Nissan MR engine

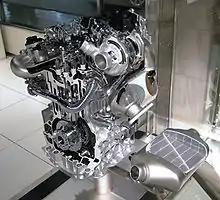
M9R turbo diesel engine

The MR20DD Hybrid is a Hybrid engine developed by Nissan with direct injection and twin variable valve timing control. The MR20DD Hybrid engine is "SU-LEV" certified in Japan, and produces at 6000 rpm and of torque at 4400 rpm. with Synchronous Electric Motor produces and of torque and lithium-ion battery, for a combined power of .